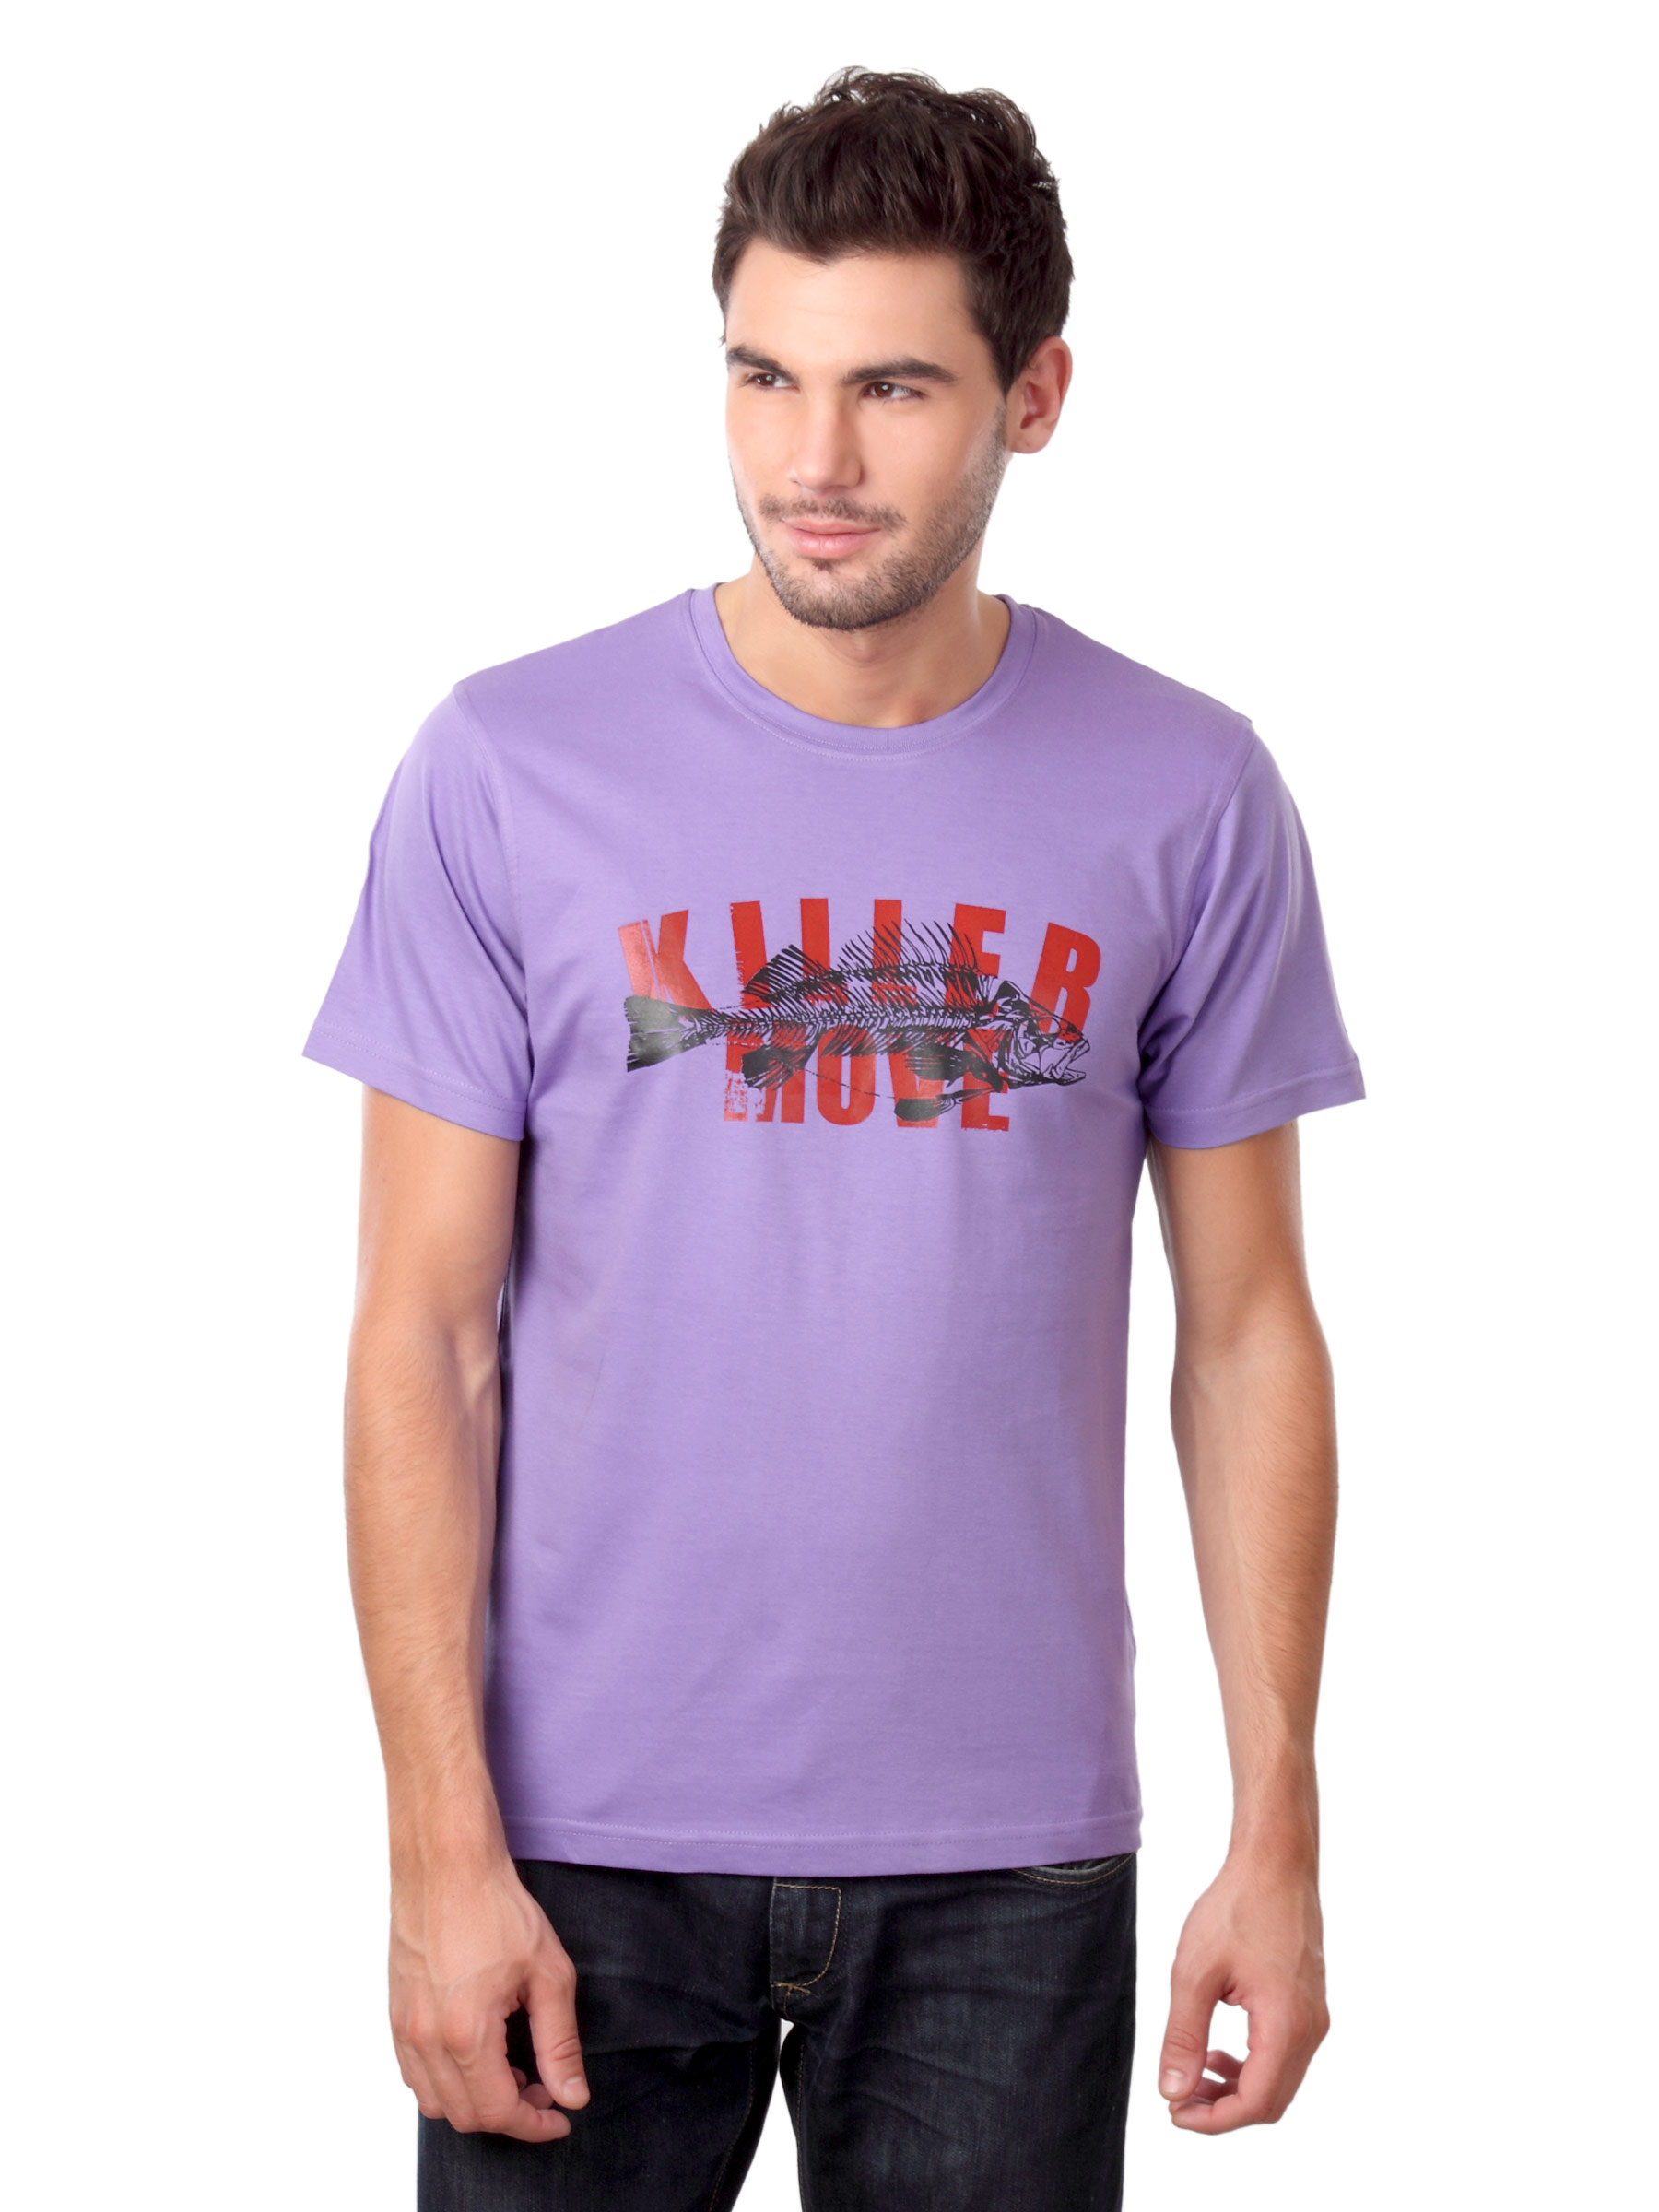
Myntra Men  Killer Move Purple T-shirt
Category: Apparel / Topwear / Tshirts
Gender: Men
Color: Purple
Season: Summer 2012
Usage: Casual